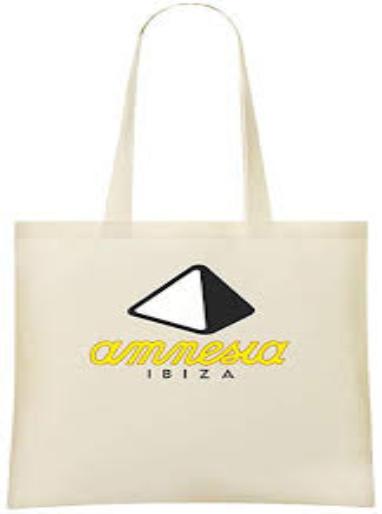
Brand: amnesia
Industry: Clothes